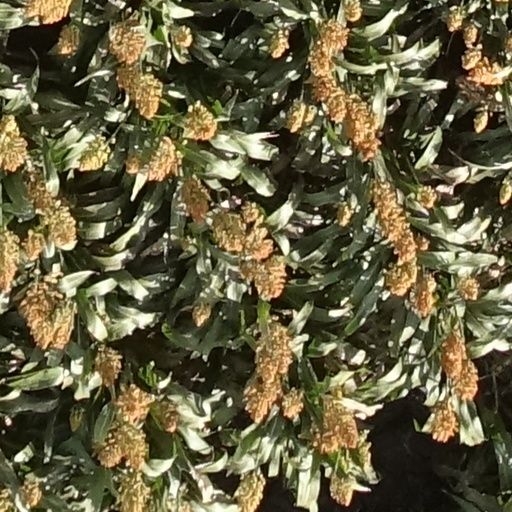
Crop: sorghum